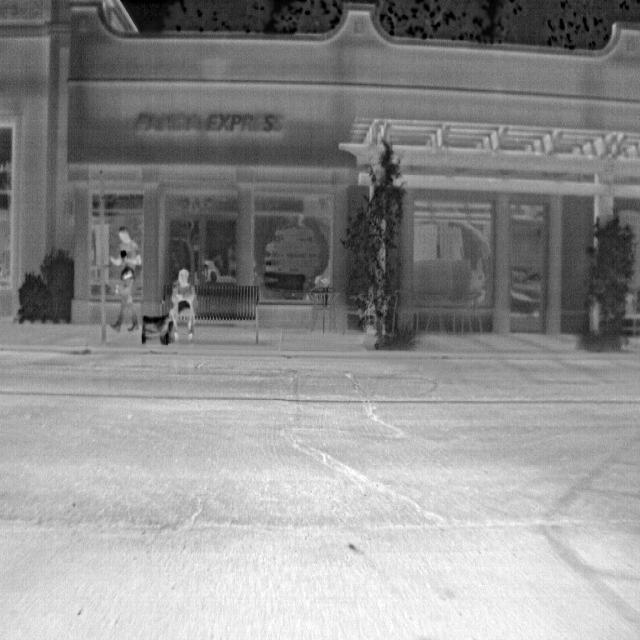
Detected objects:
label: person
label: person